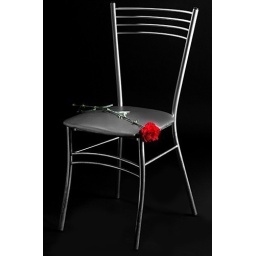
rose in chair